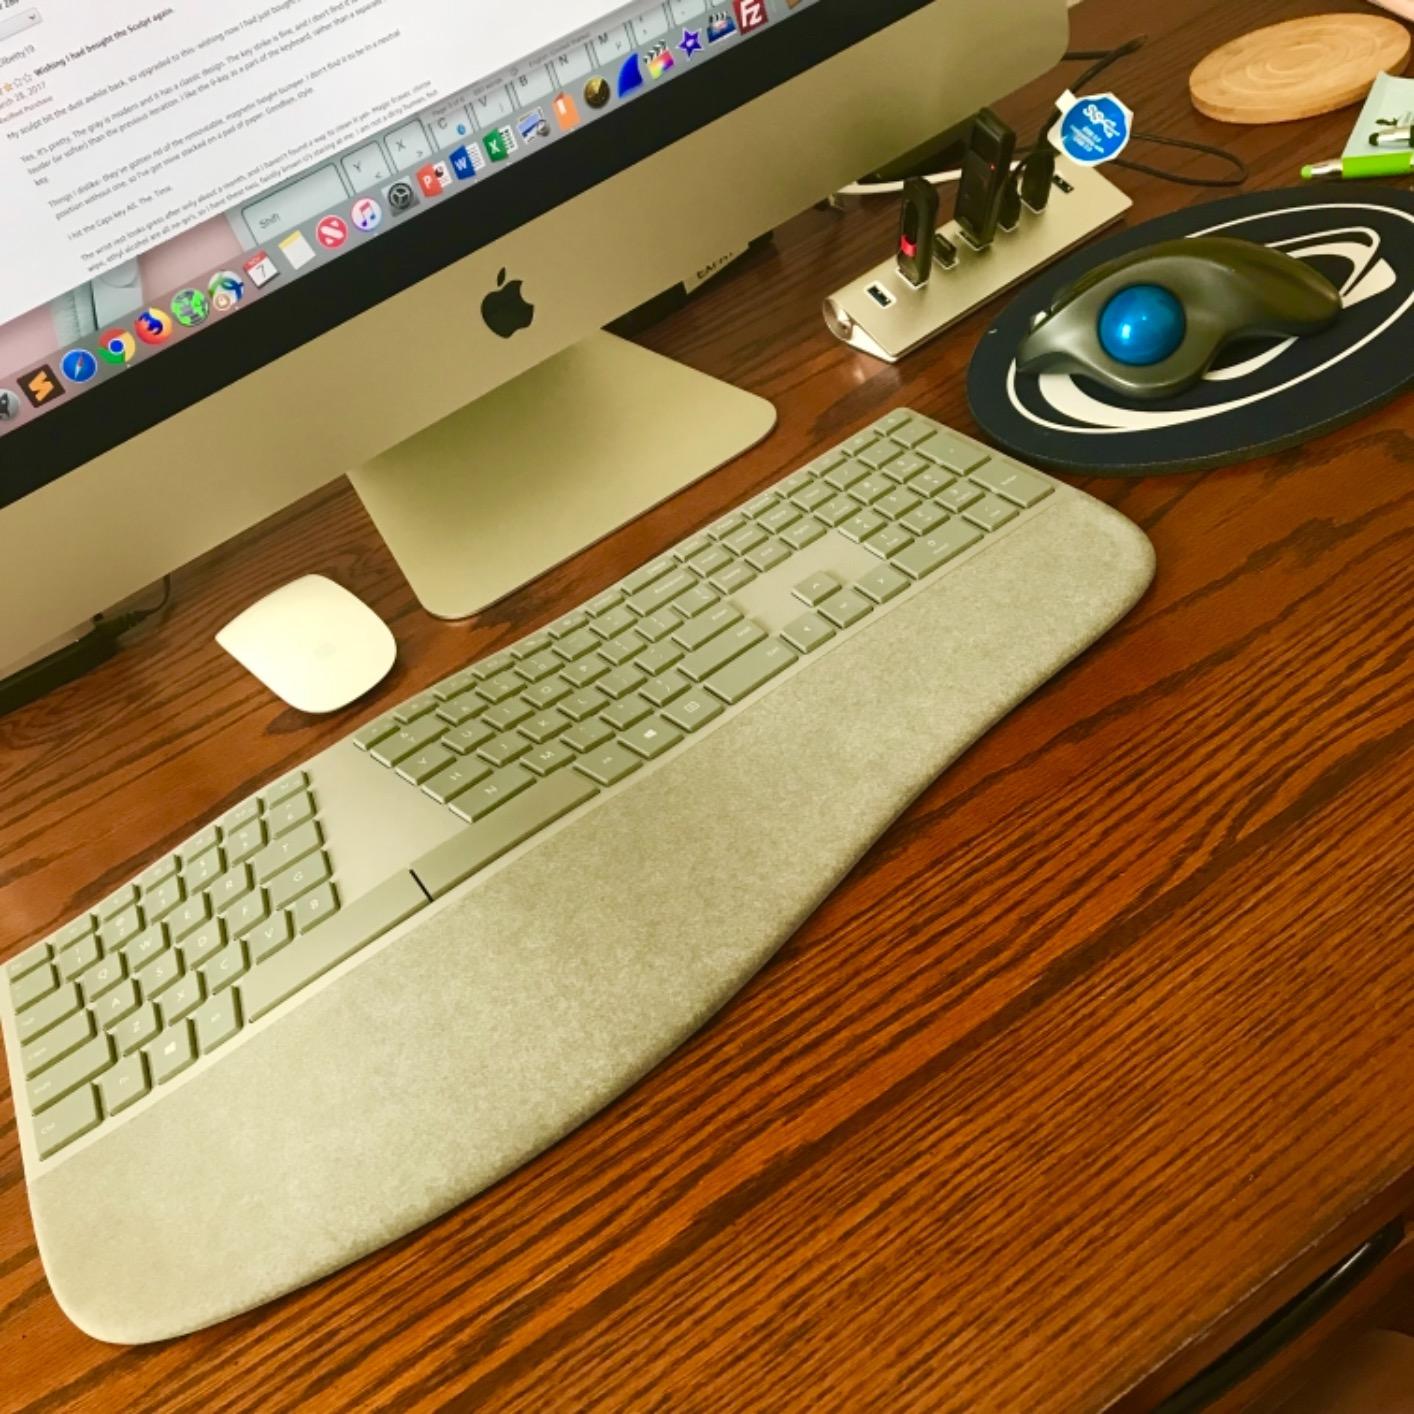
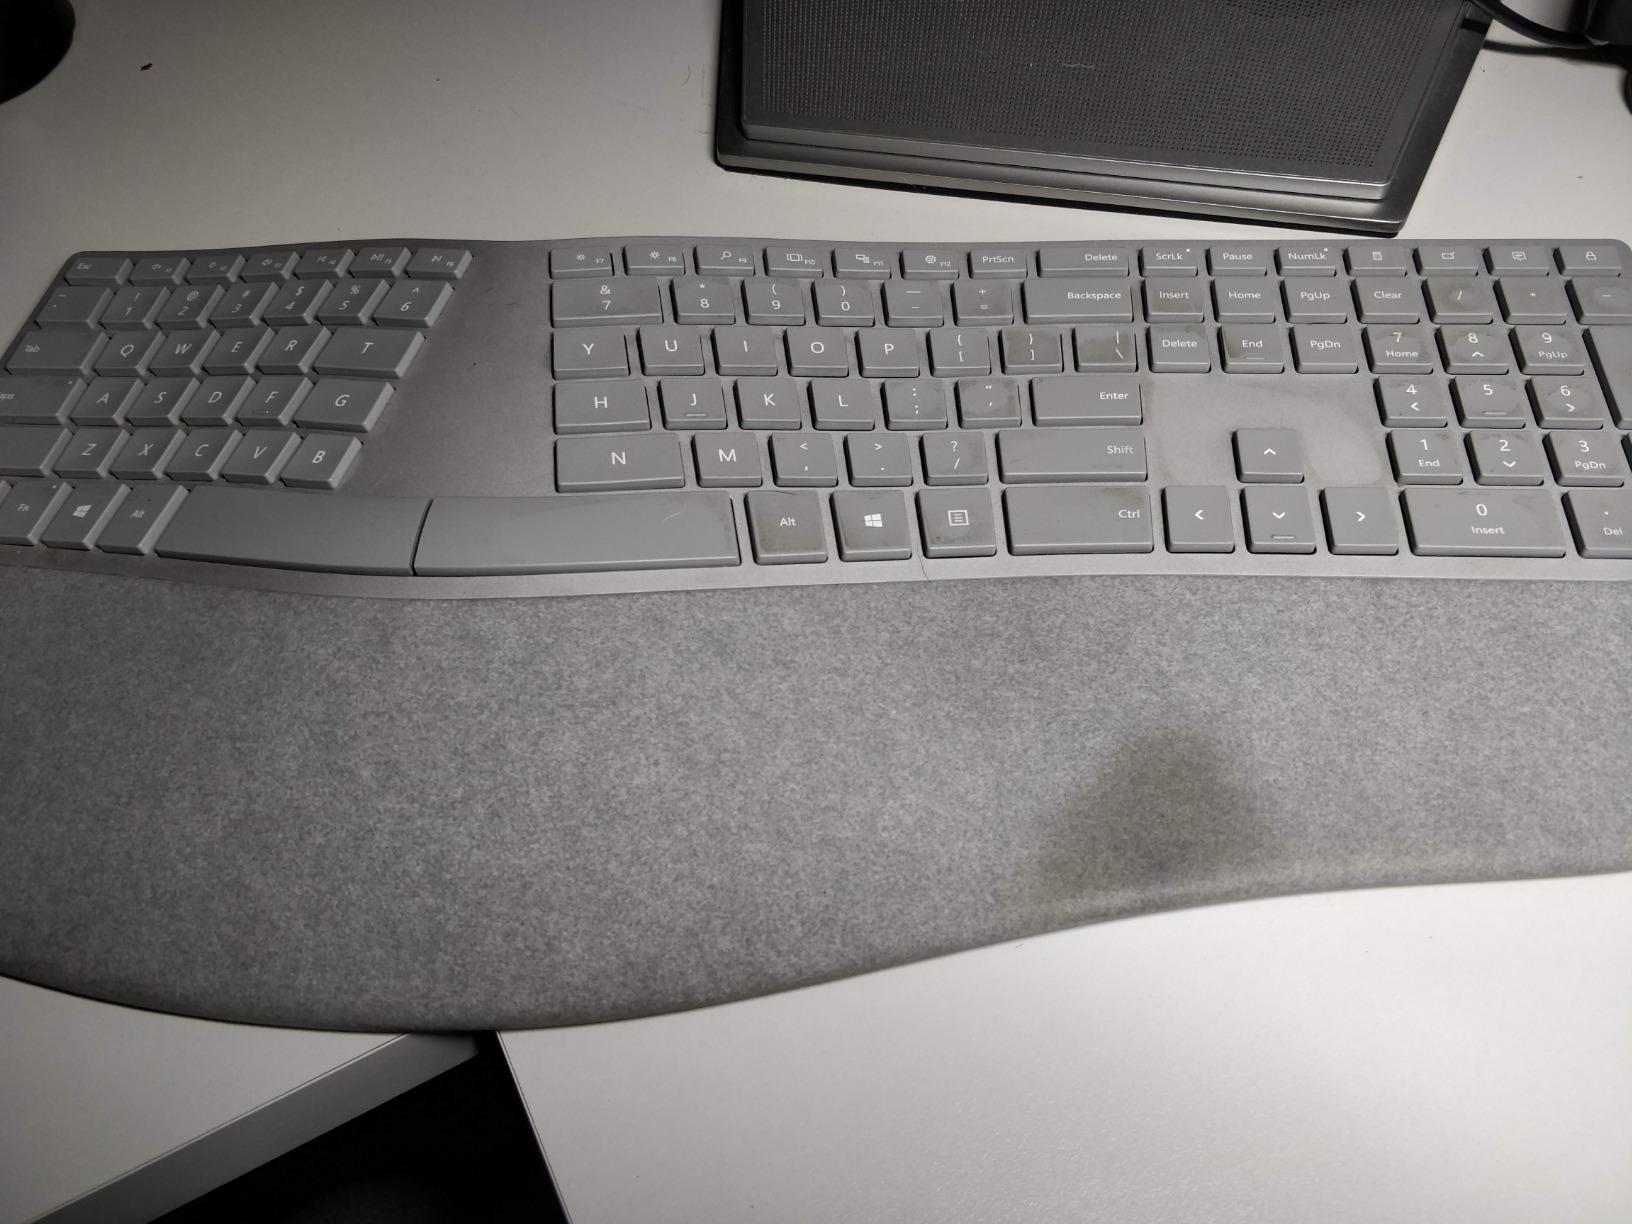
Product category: keyboard
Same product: yes